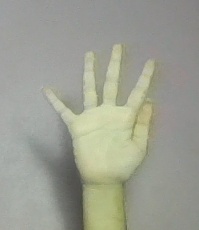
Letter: sheen